91st Bombardment Group

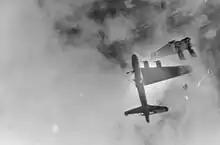
"Wee Willie", a B-17G of 322d Squadron, after flak hit over Stendal, 8 April 1945

The 91st won its second DUC as part of the six-group task force attacking the AGO Flugzeugwerke assembly factory (license-building the Focke-Wulf Fw 190A) at Oschersleben, Germany, on 11 January 1944. This attack marked the renewal of the heavy bomber offensive against targets in all areas of the German Reich. Although losses were heavy (34 from the Oschersleben task force and 60 overall), three targets were struck by over 600 bombers and a group of P-51 Mustangs was part of the escort force.